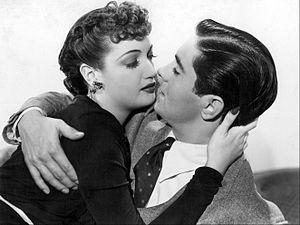
Johnny Apollo est un film américain réalisé par Henry Hathaway, sorti en 1940.